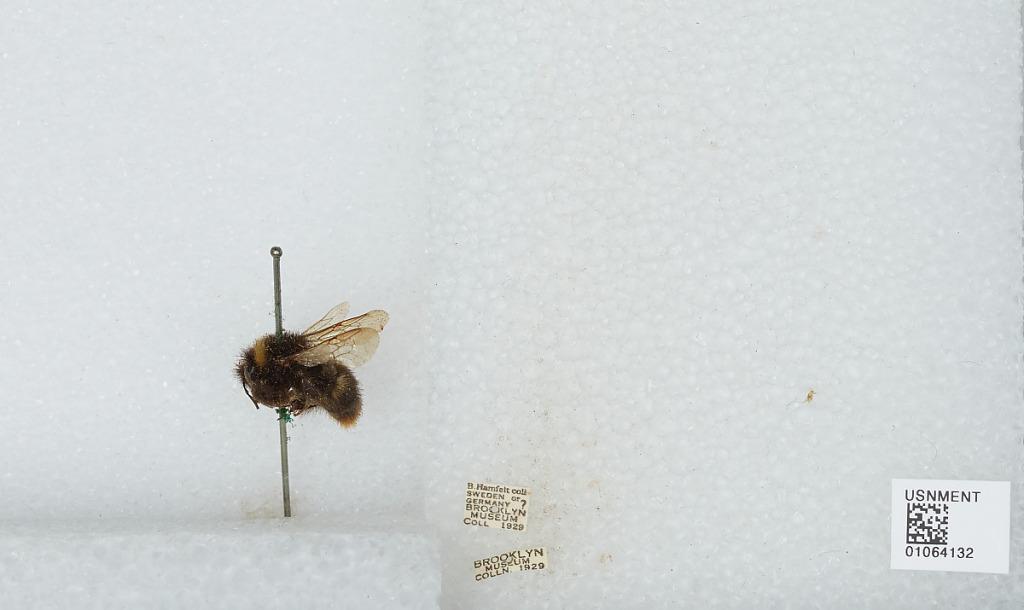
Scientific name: Bombus sp.
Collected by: B. Hamfelt
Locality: Sweden or Germany